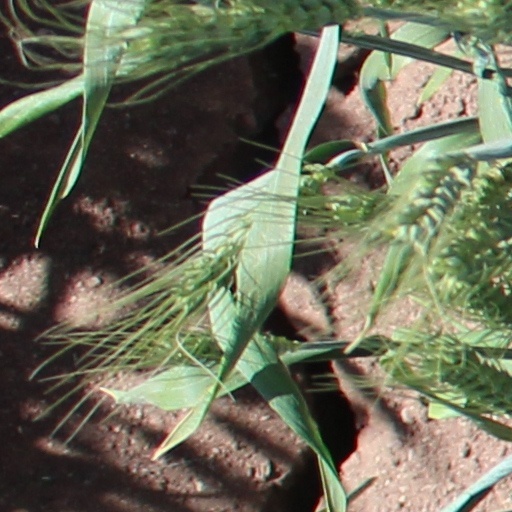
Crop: wheat